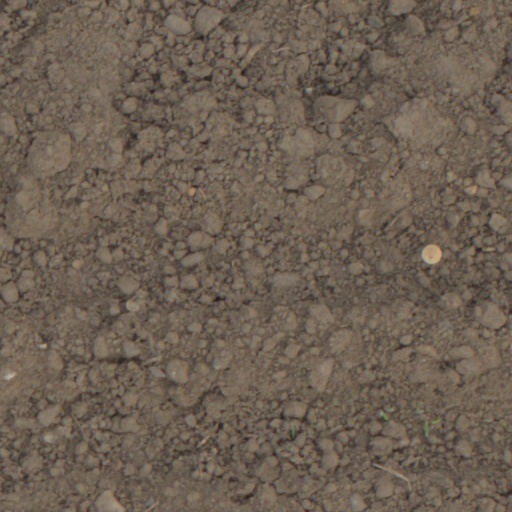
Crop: wheat